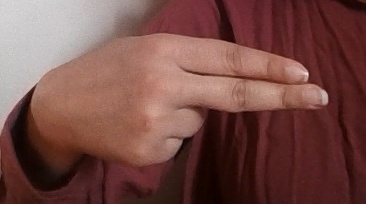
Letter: ain